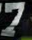
Number: 7